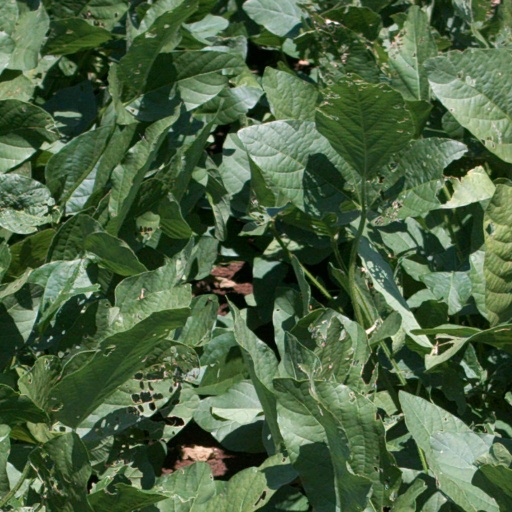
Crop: soybean